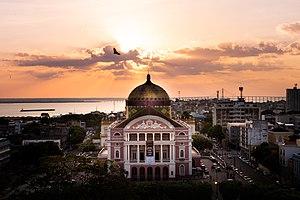
Manaus est la capitale de l'État de l'Amazonas, dans le Nord-Ouest du Brésil. C'est également la plus grande ville de l'Amazonie. La ville a été fondée par les Portugais en 1669 sur les rives du Rio Negro, à proximité de son confluent avec l'Amazone. Elle comptait 2 145 444 habitants et 2 631 239 dans la Région Métropolitaine au recensement de 2018. Manaus avec son parc industriel est la plus importante métropole de la Région Nord du Brésil. La municipalité s'étend sur 11 401 kilomètres carrés.
Le Théâtre Amazonas est un opéra situé à Manaus, dans la forêt amazonienne, et qui fut inauguré le 31 décembre 1896.